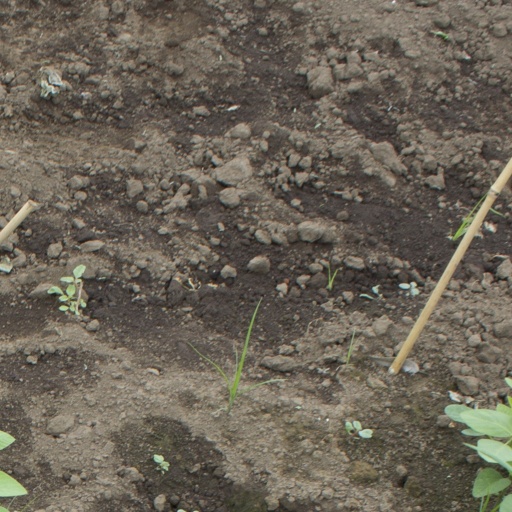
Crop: soybean